Sahadeva

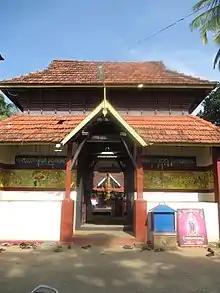
Thrikodithanam Mahavishnu Temple reported to have been built by Sahadeva

Upon the onset of the Kali Yuga and the departure of Krishna, the Pandavas retired. Giving up all their belongings and ties, the Pandavas, accompanied by a dog, made their final journey of pilgrimage to the Himalayas seeking heaven. Except for Yudhishthira, all of the Pandavas grew weak and died before reaching heaven. Sahadeva was the second one to fall after Draupadi. When Bhima asked Yudhishthira why Sahadeva fell, Yudhishthira replied that Sahadeva took much pride in his wisdom.